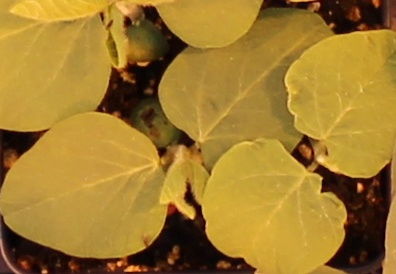
Label: Soybean